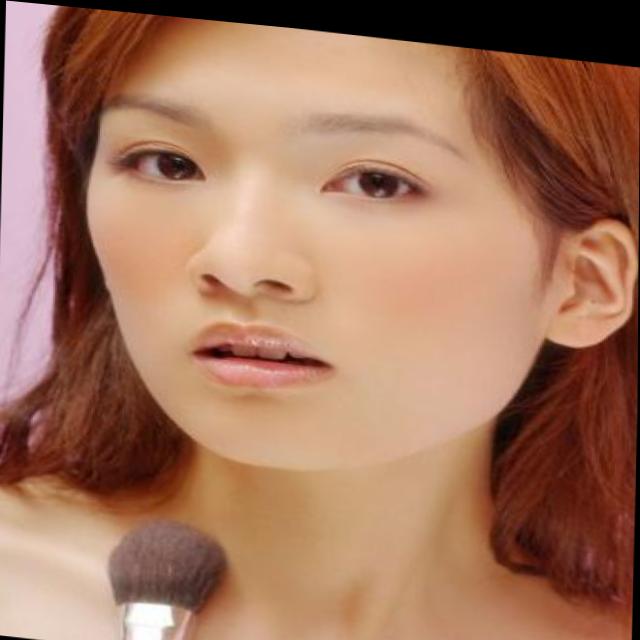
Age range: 13-20